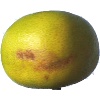
Label: pomelo_sweetie